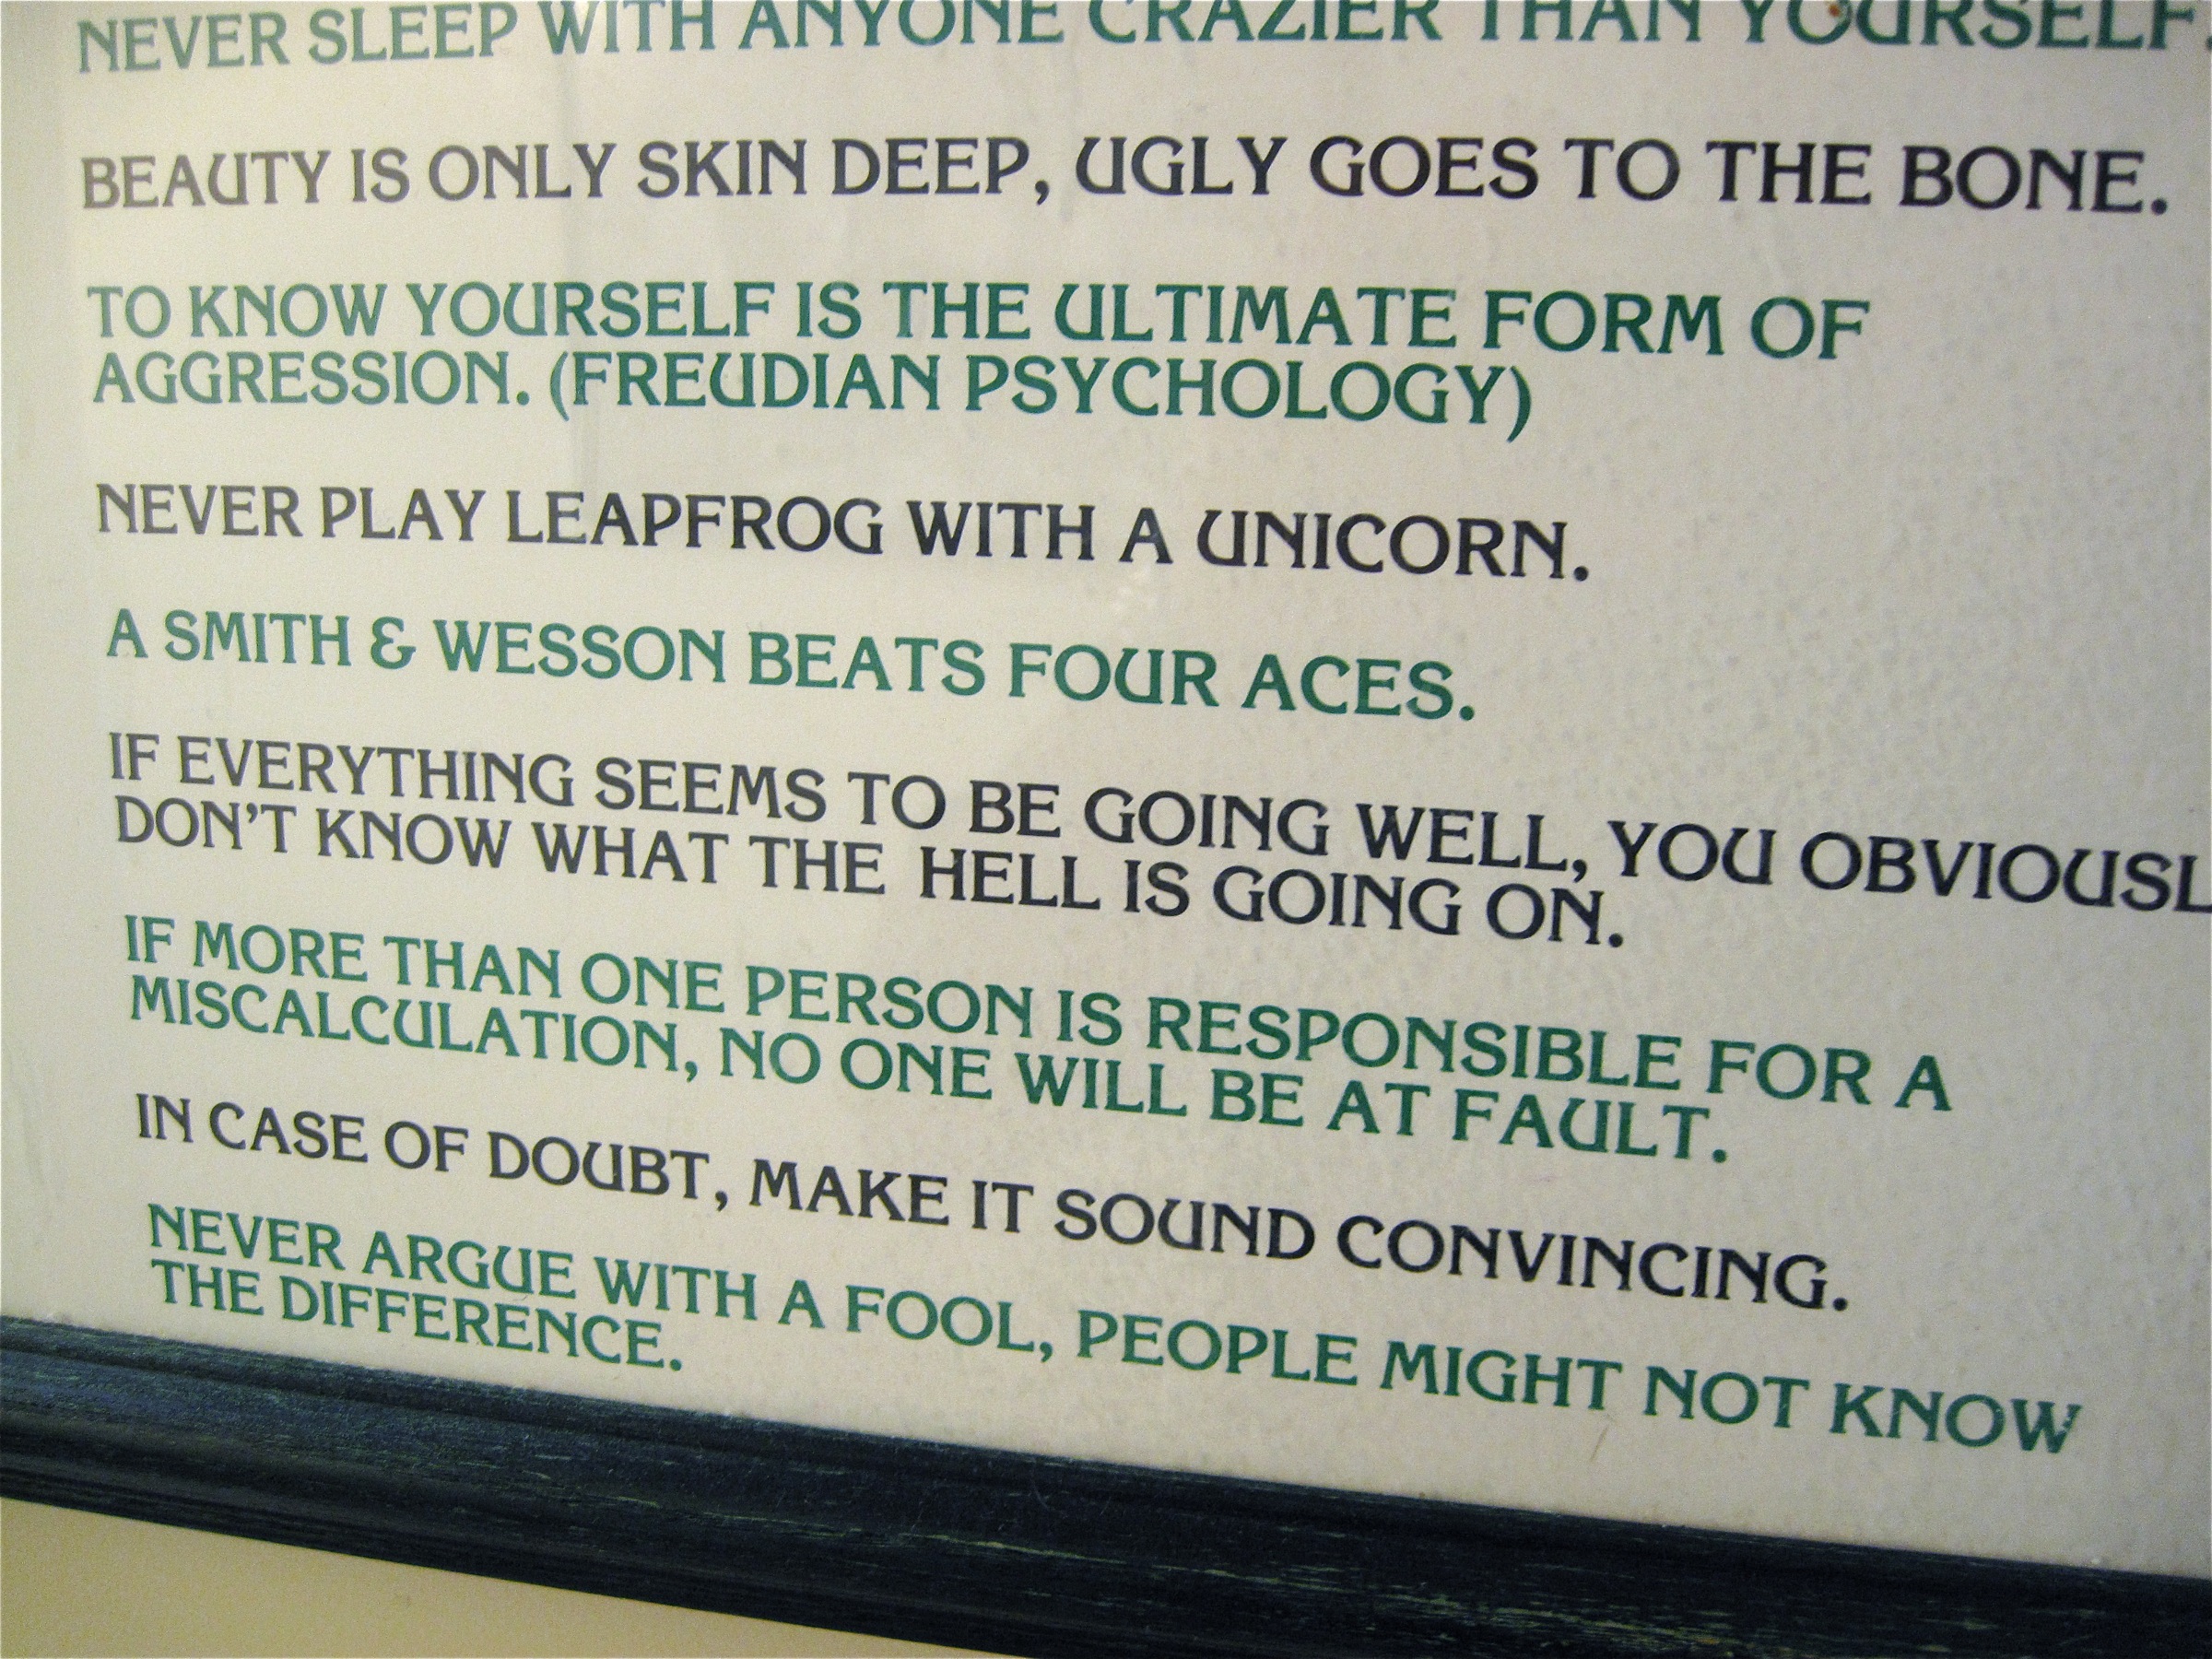
writing, advertising, biology, brand, font, text, document, vermont, presentation, human action